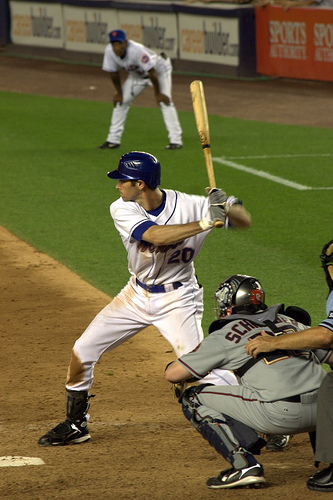
người đàn ông áo trắng đang chơi bóng chày trên sân